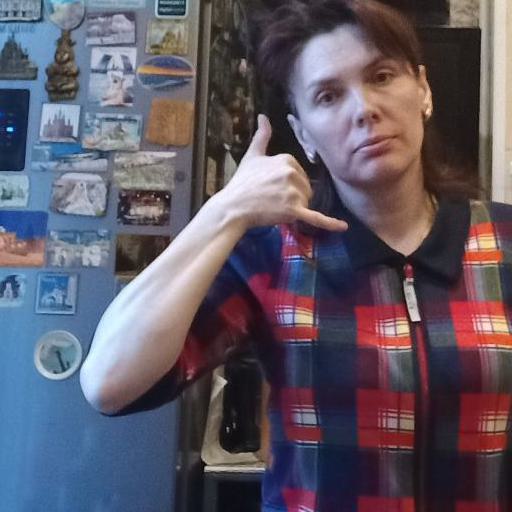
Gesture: call